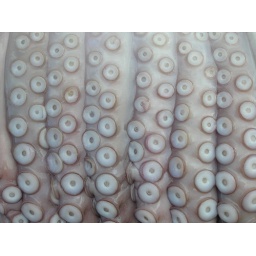
Octopus close-up in the world famous fish market of Pusan, South Korea.